Garuda

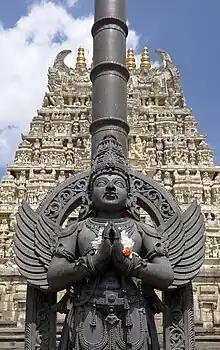
Garuda is found in Vishnu temples; Above: in Belur, India.

Garuda's mythology is linked to that of Aruna, the charioteer of the Hindu sun god Surya. Both Aruna and Garuda developed from an egg. According to one version related by George Williams, Kashyapa Prajapati's two wives Vinata and Kadru wanted to have children, and Kashyapa granted each of them a boon. Kadru asked for one thousand Nāga sons, while Vinata asked for just two, but each an equal to all of Kadru's thousand sons. Kashyapa blessed them, and then retreated to a forest to meditate. Later, Kadru gave birth to one thousand eggs, while Vinata gave birth to two eggs. After incubating them for five hundred years, Kadru's eggs hatched and out came her 1,000 sons. Vinata, eager for her own sons, impatiently broke one of her eggs. From this egg emerged the partially formed Aruna, looking radiant and reddish as the morning sun, but not as bright as the midday sun as he was promised to be. Aruna chided his mother Vinata for her impatience, and warned her to not break open the second egg, cursing her to be a slave until his brother rescued her. Aruna then left to become the charioteer of Surya, the sun god.